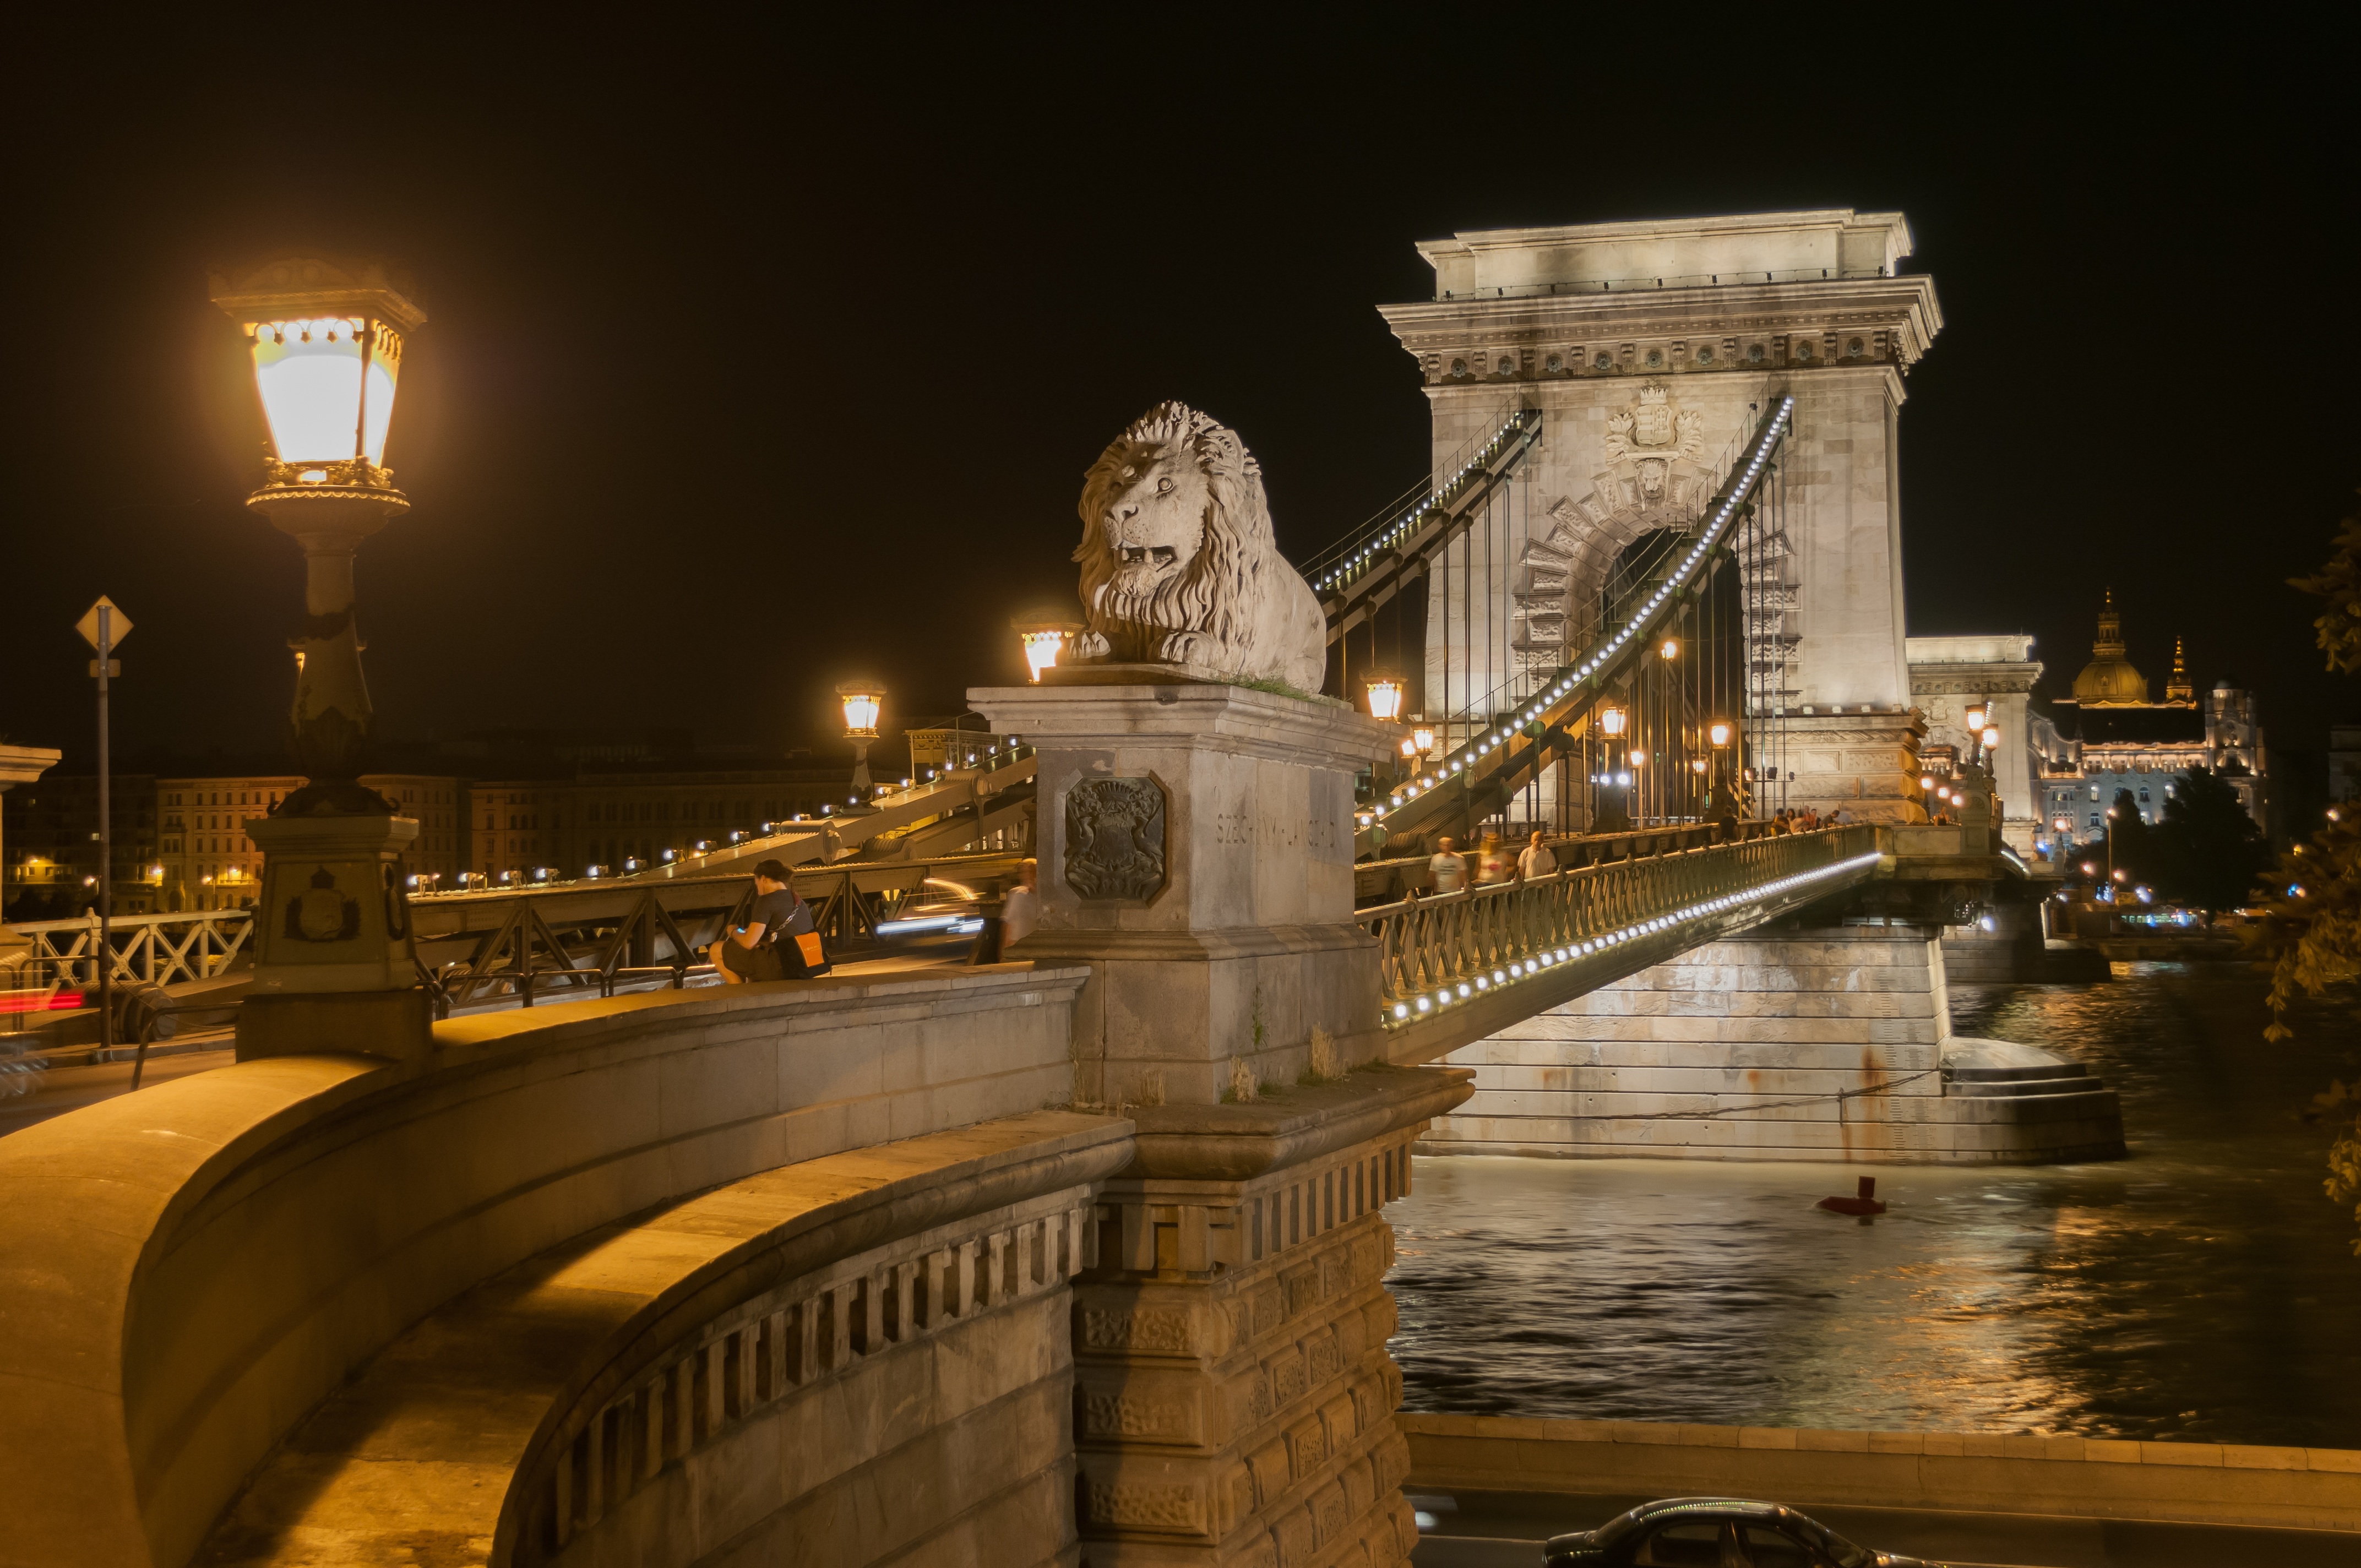
light, architecture, bridge, night, city, river, cityscape, evening, reflection, scenic, landmark, suspension, historic, danube, lions, budapest, heritage, chain bridge, urban area